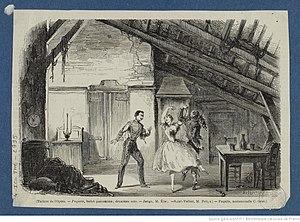
Illustration d'une scène du 2ème acte de Paquita, ballet de Paul Foucher sur une musique d'Ernest Deldevez
Edme-Marie-Ernest Deldevez est un violoniste, compositeur et chef d'orchestre français né le 31 mai 1817 à Paris et mort dans cette même ville le 5 novembre 1897. Il dirigea l'orchestre de l'Opéra de Paris et celui de la Société des concerts du Conservatoire.